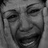
Emotion: sad